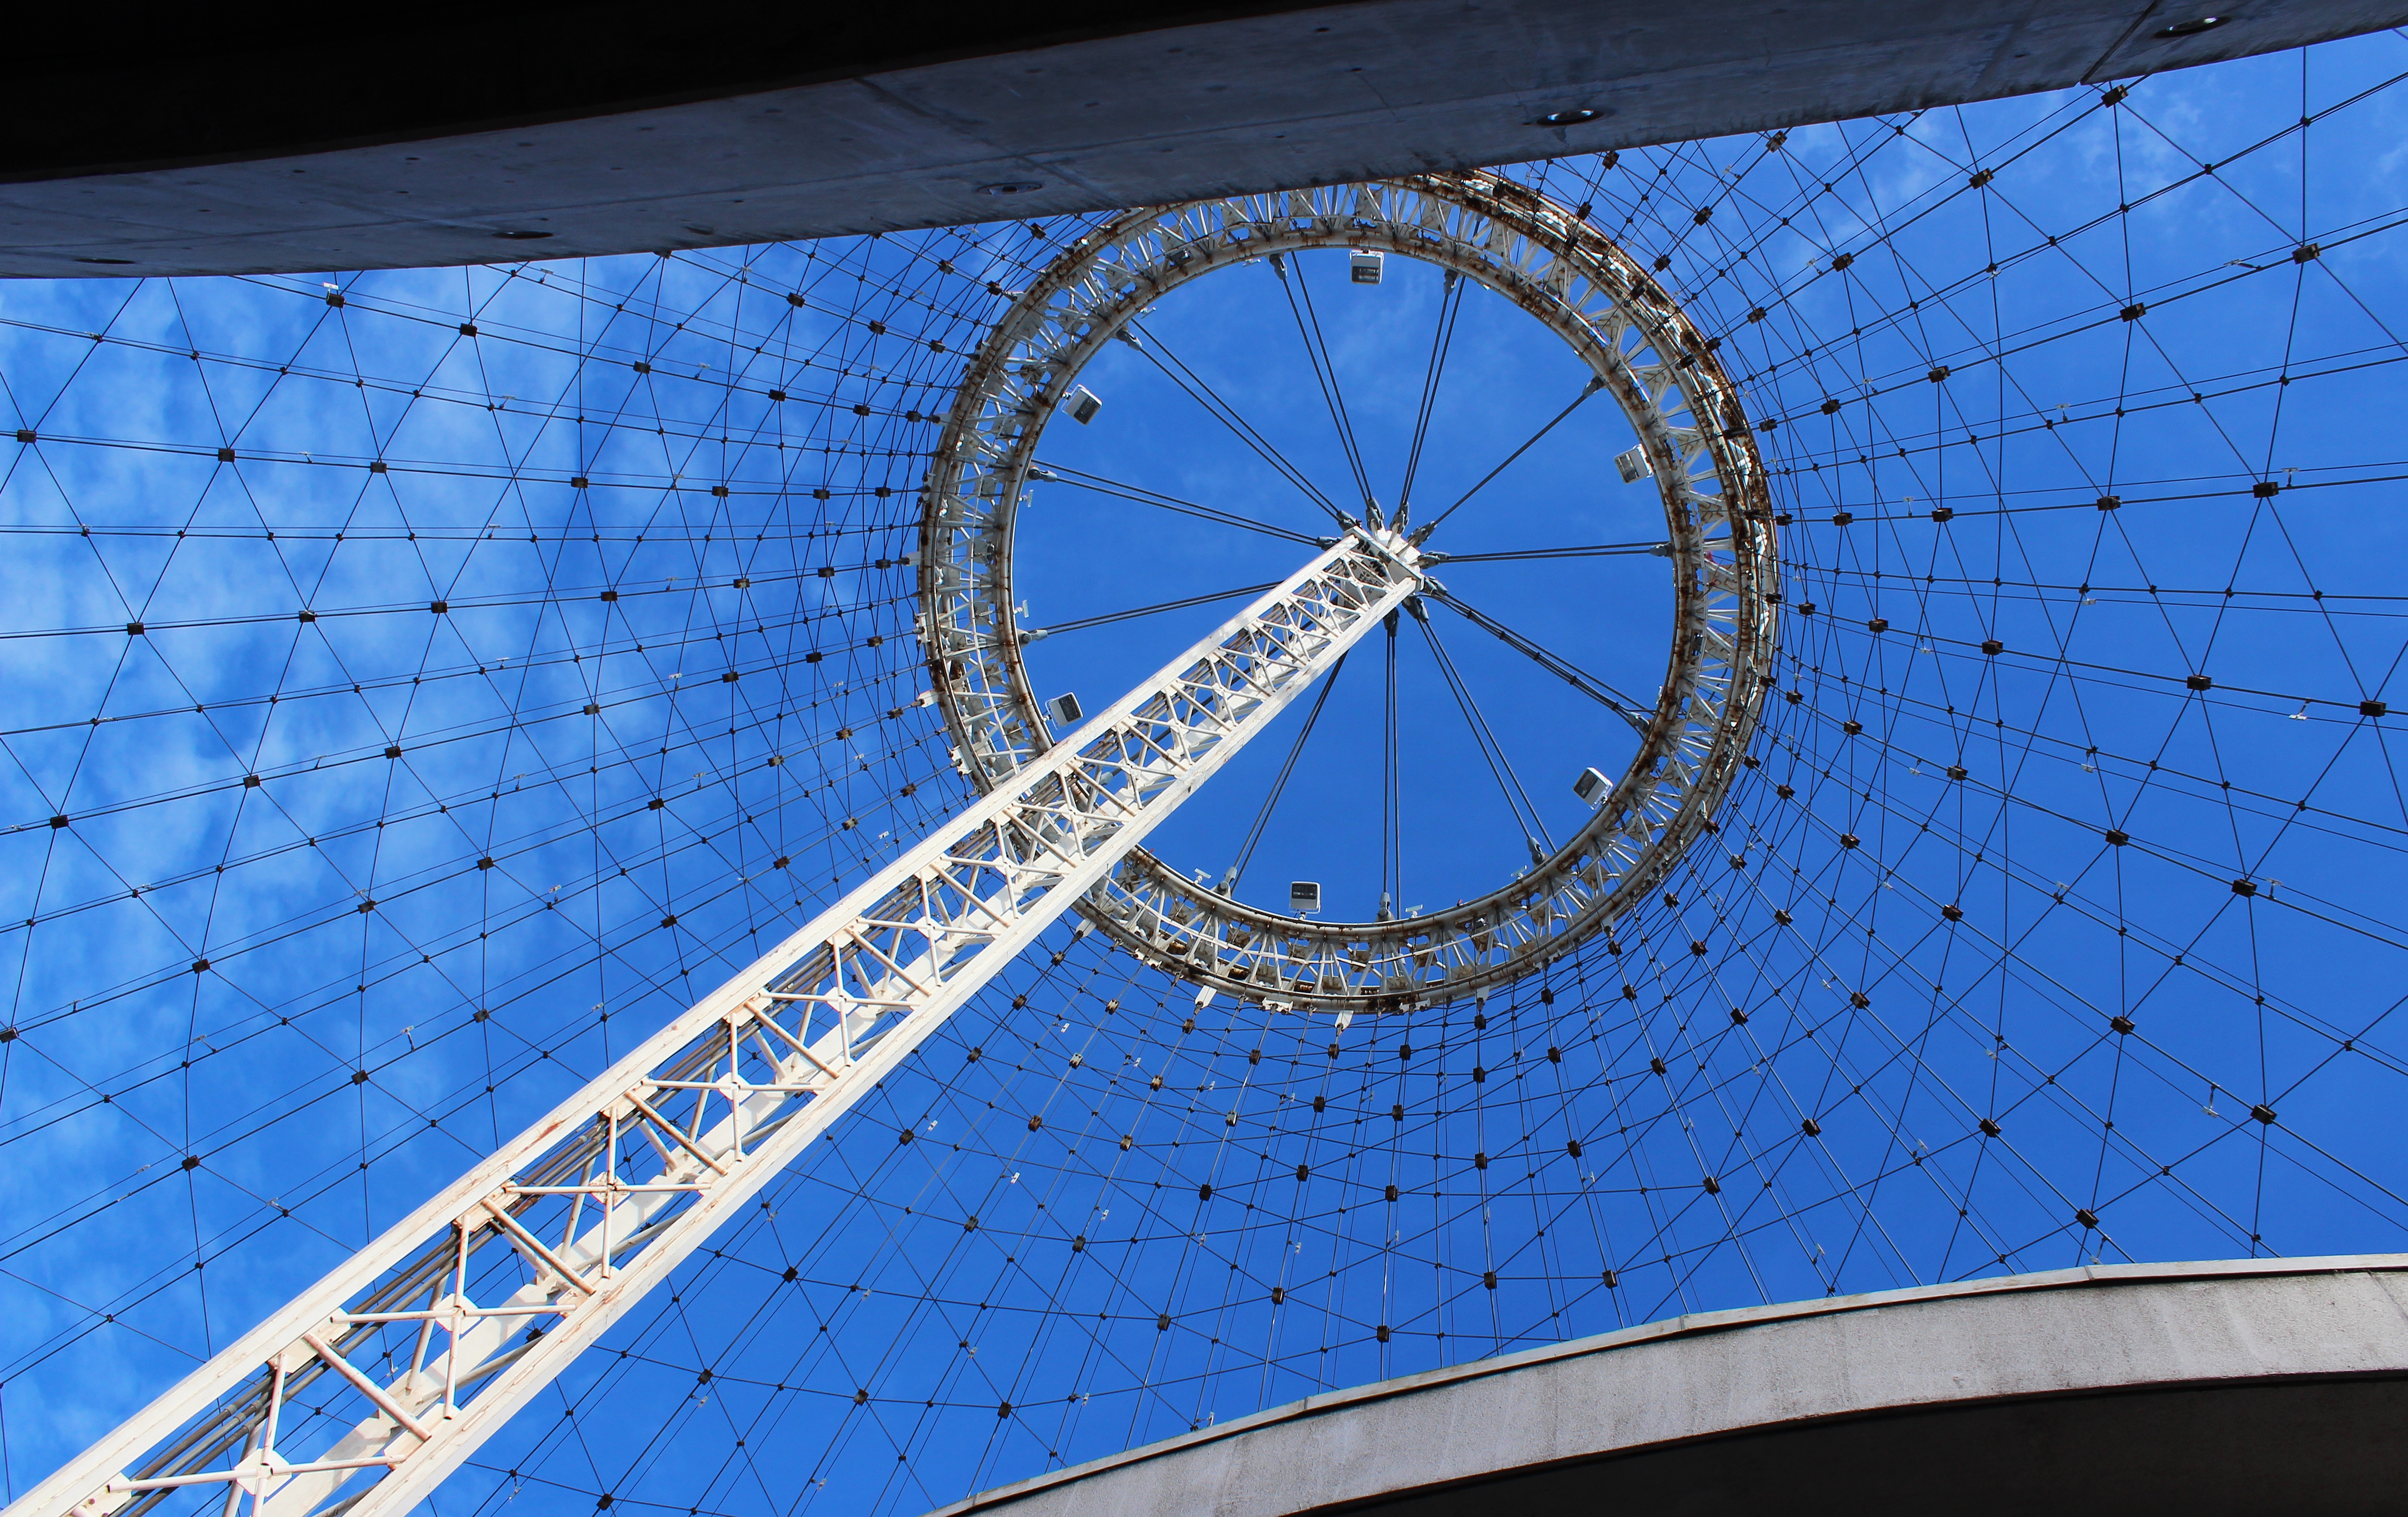
structure, wheel, skyscraper, line, vehicle, ferris wheel, blue, stadium, symmetry, tourist attraction, sport venue